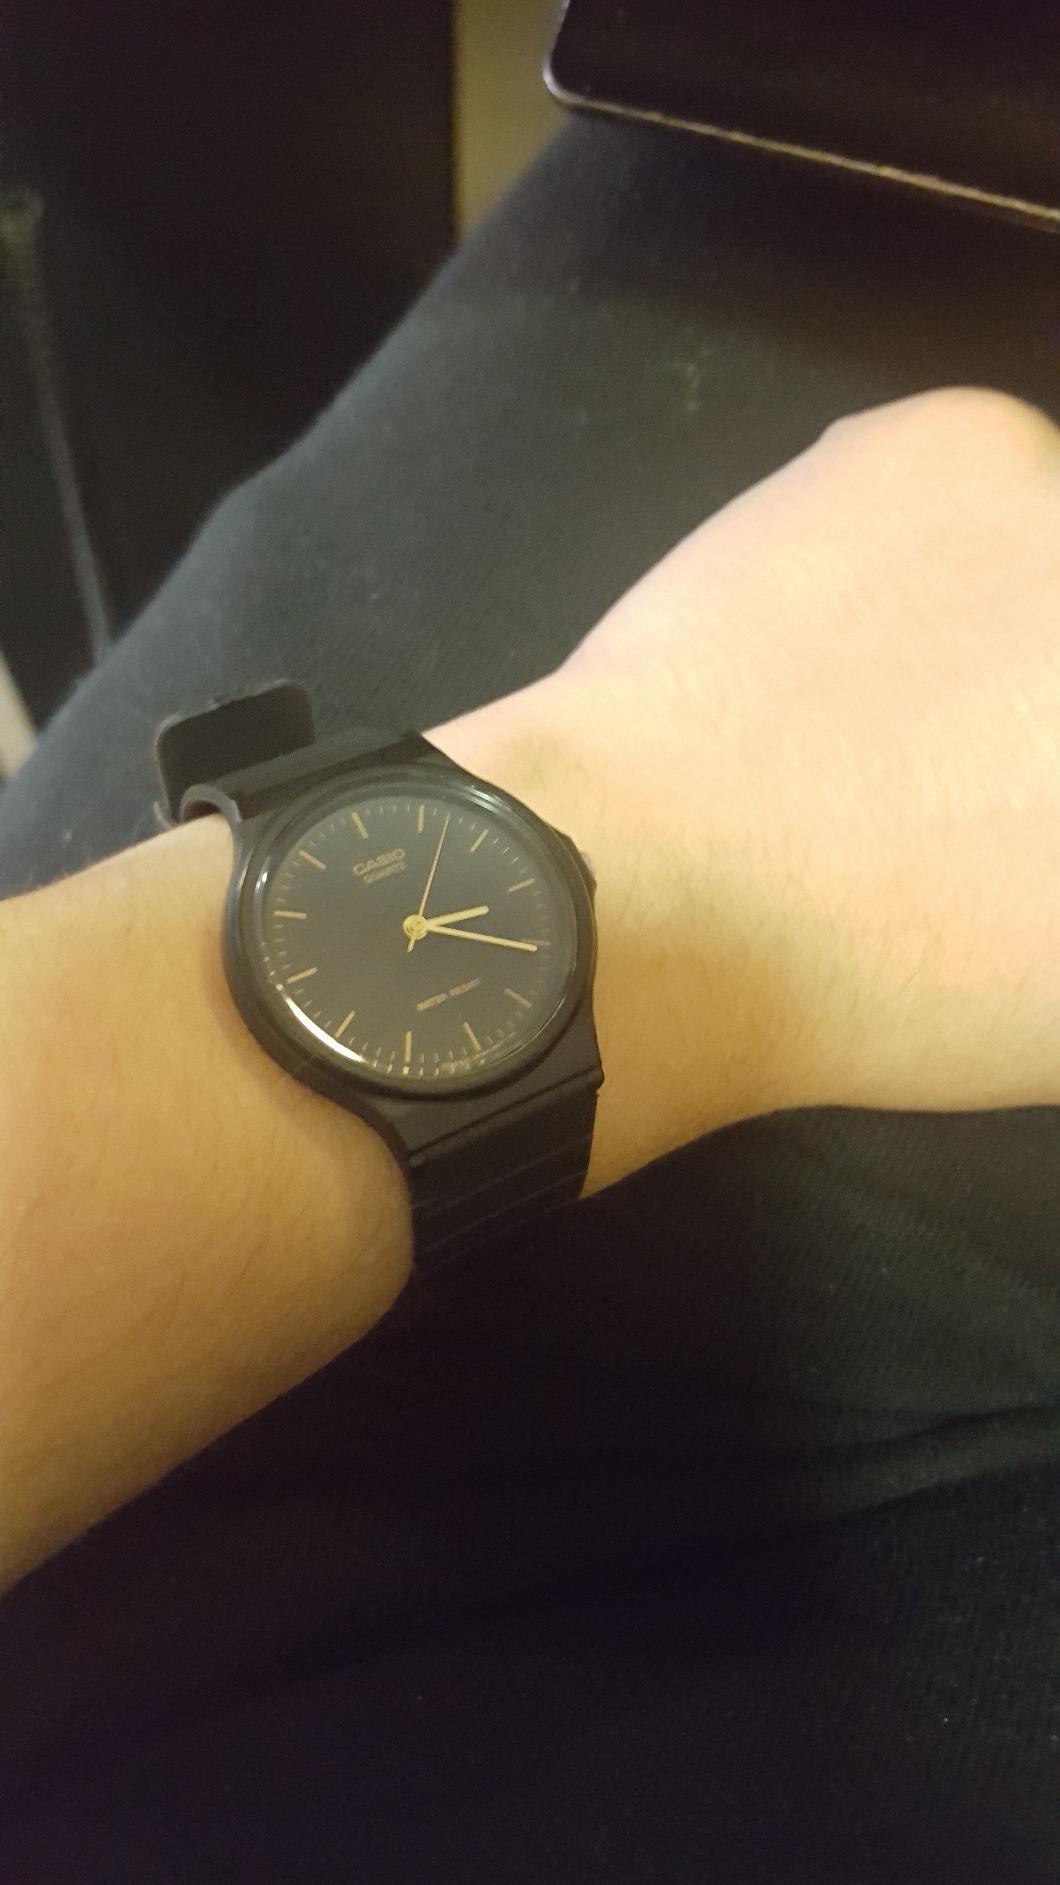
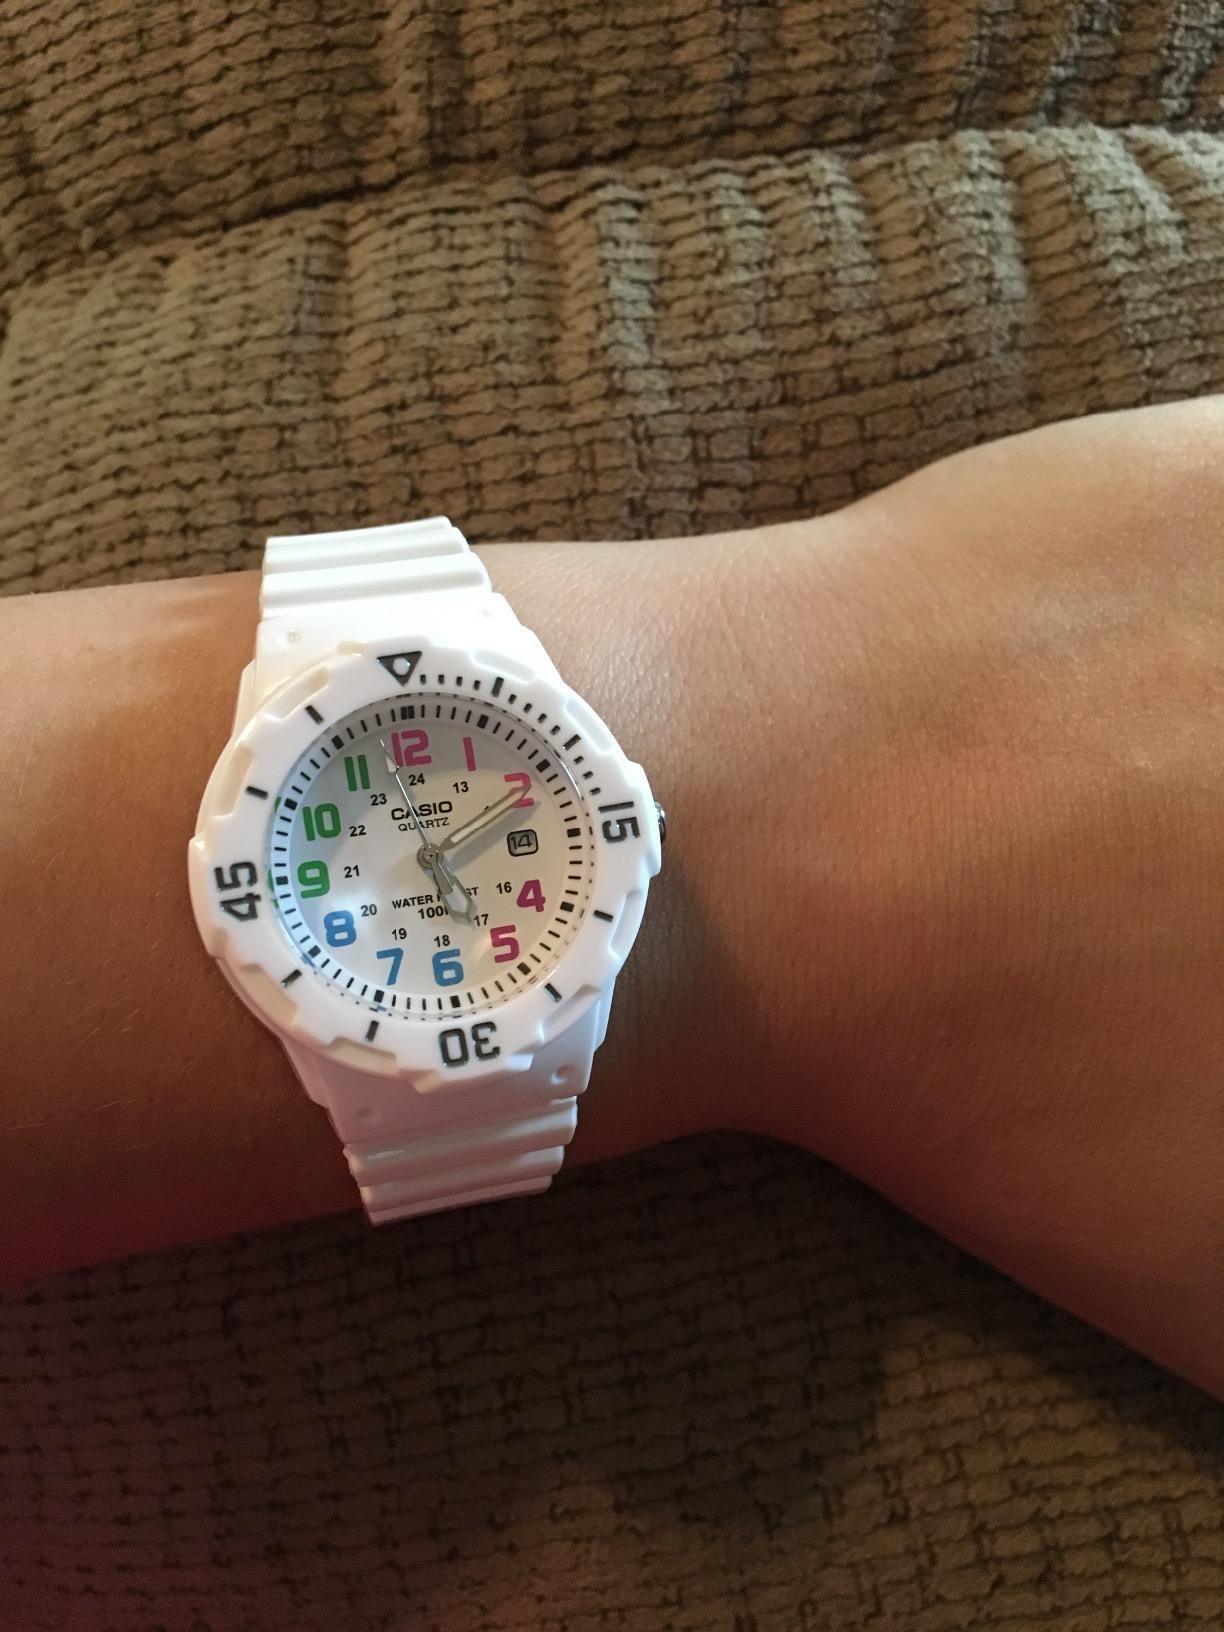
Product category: accessories_watch
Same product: no